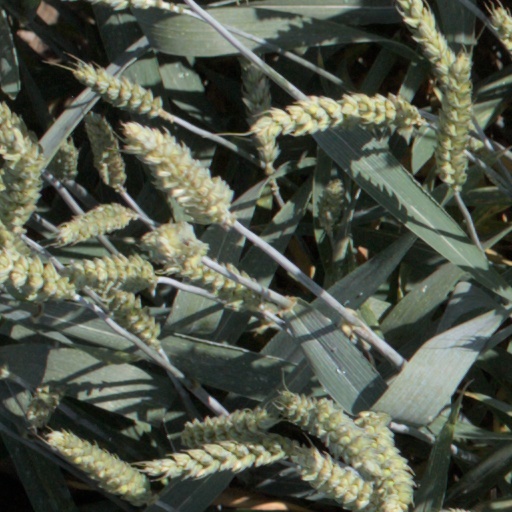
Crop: wheat